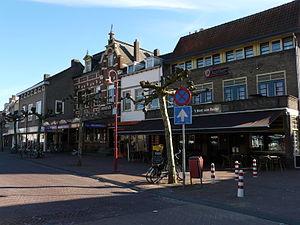
Boxtel est une commune et un village néerlandais, situé en province du Brabant-Septentrional.